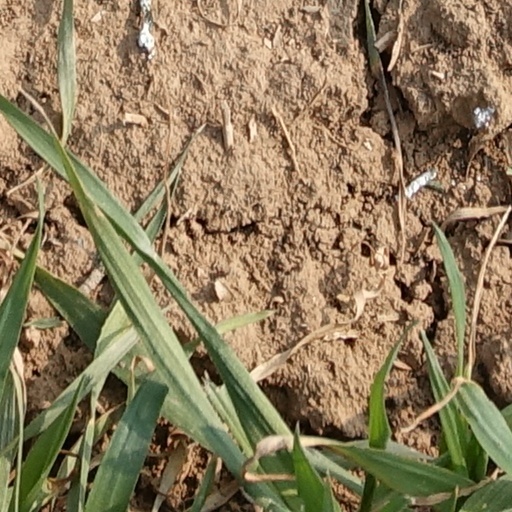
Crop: wheat